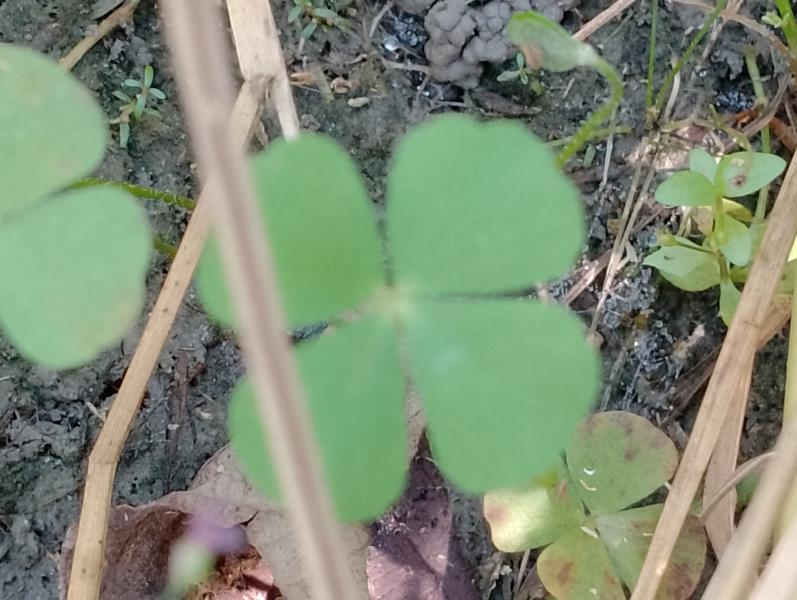
Weed species: Marsilea minuta